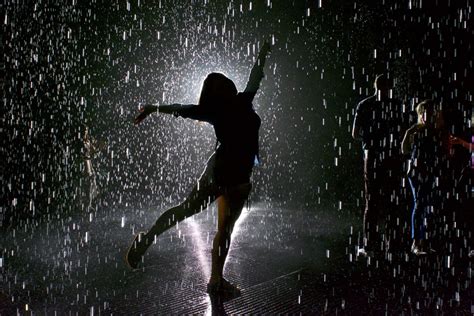
Weather: rain or strom